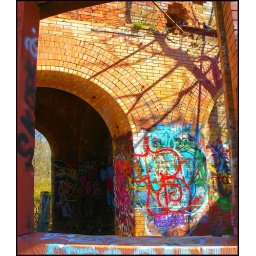
Surprisingly, for all the birds nesting in the building, there is little bird poo.